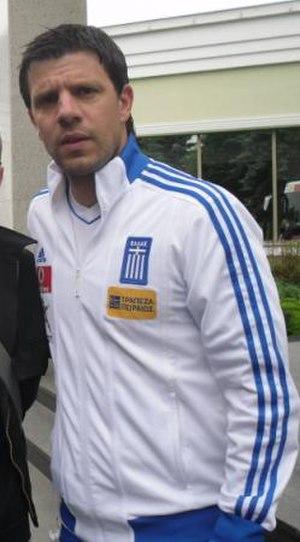
Panayótis Fýssas, ou Tákis Fýssas, né le 12 juin 1973 à Athènes, est un footballeur grec évoluant au poste de défenseur.